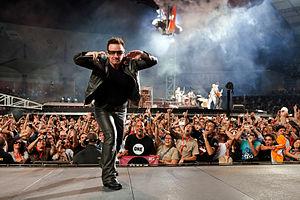
Le U2 360° Tour est une tournée du groupe irlandais U2, débutée le 30 juin 2009 à Barcelone et d'une durée totale de plus de deux ans. Conçue pour promouvoir l'album No Line on the Horizon, certains titres de cet album disparaissent au fil des représentations. La tournée est programmée en Europe, en Amérique du Nord et en Océanie.